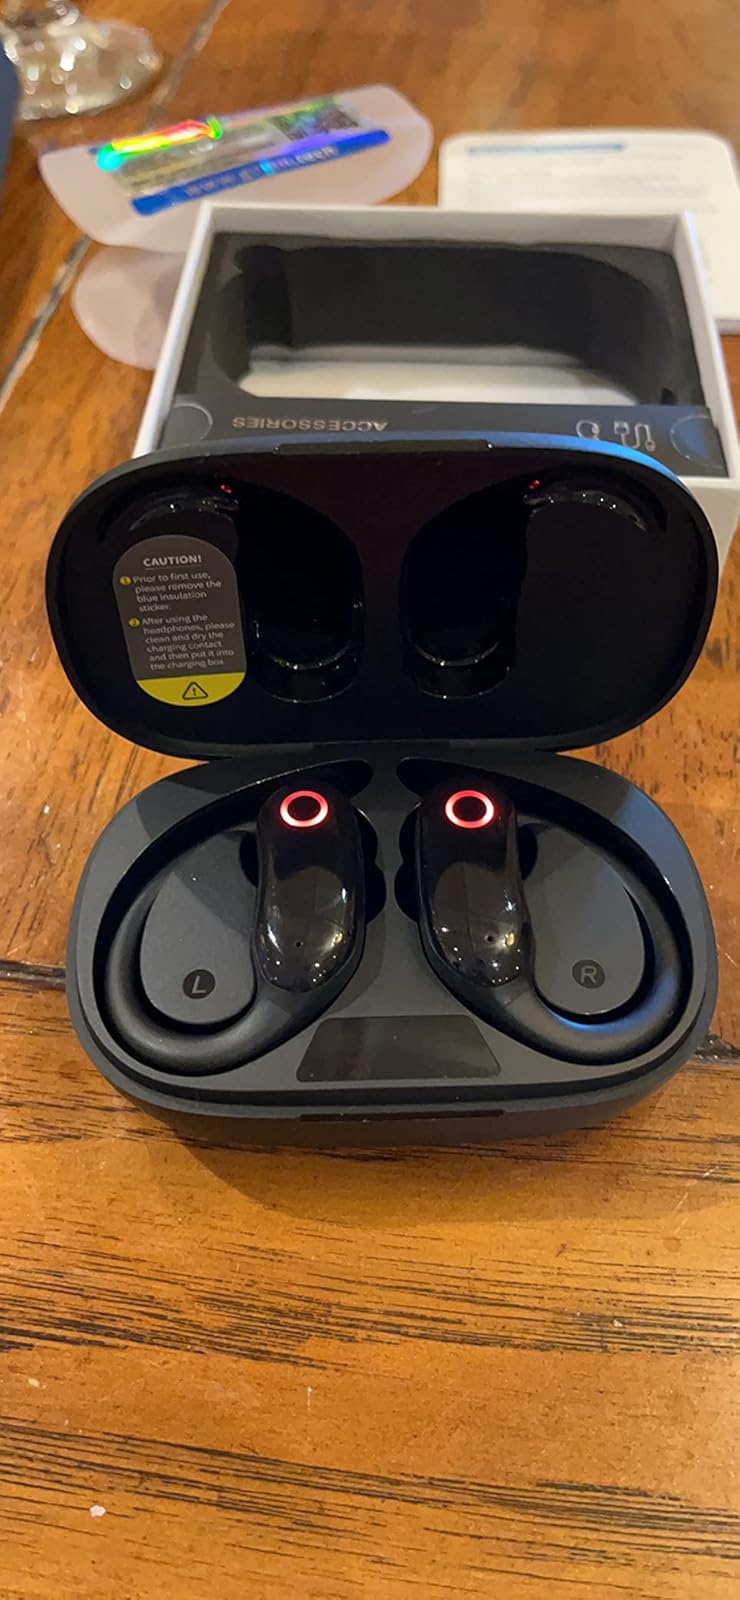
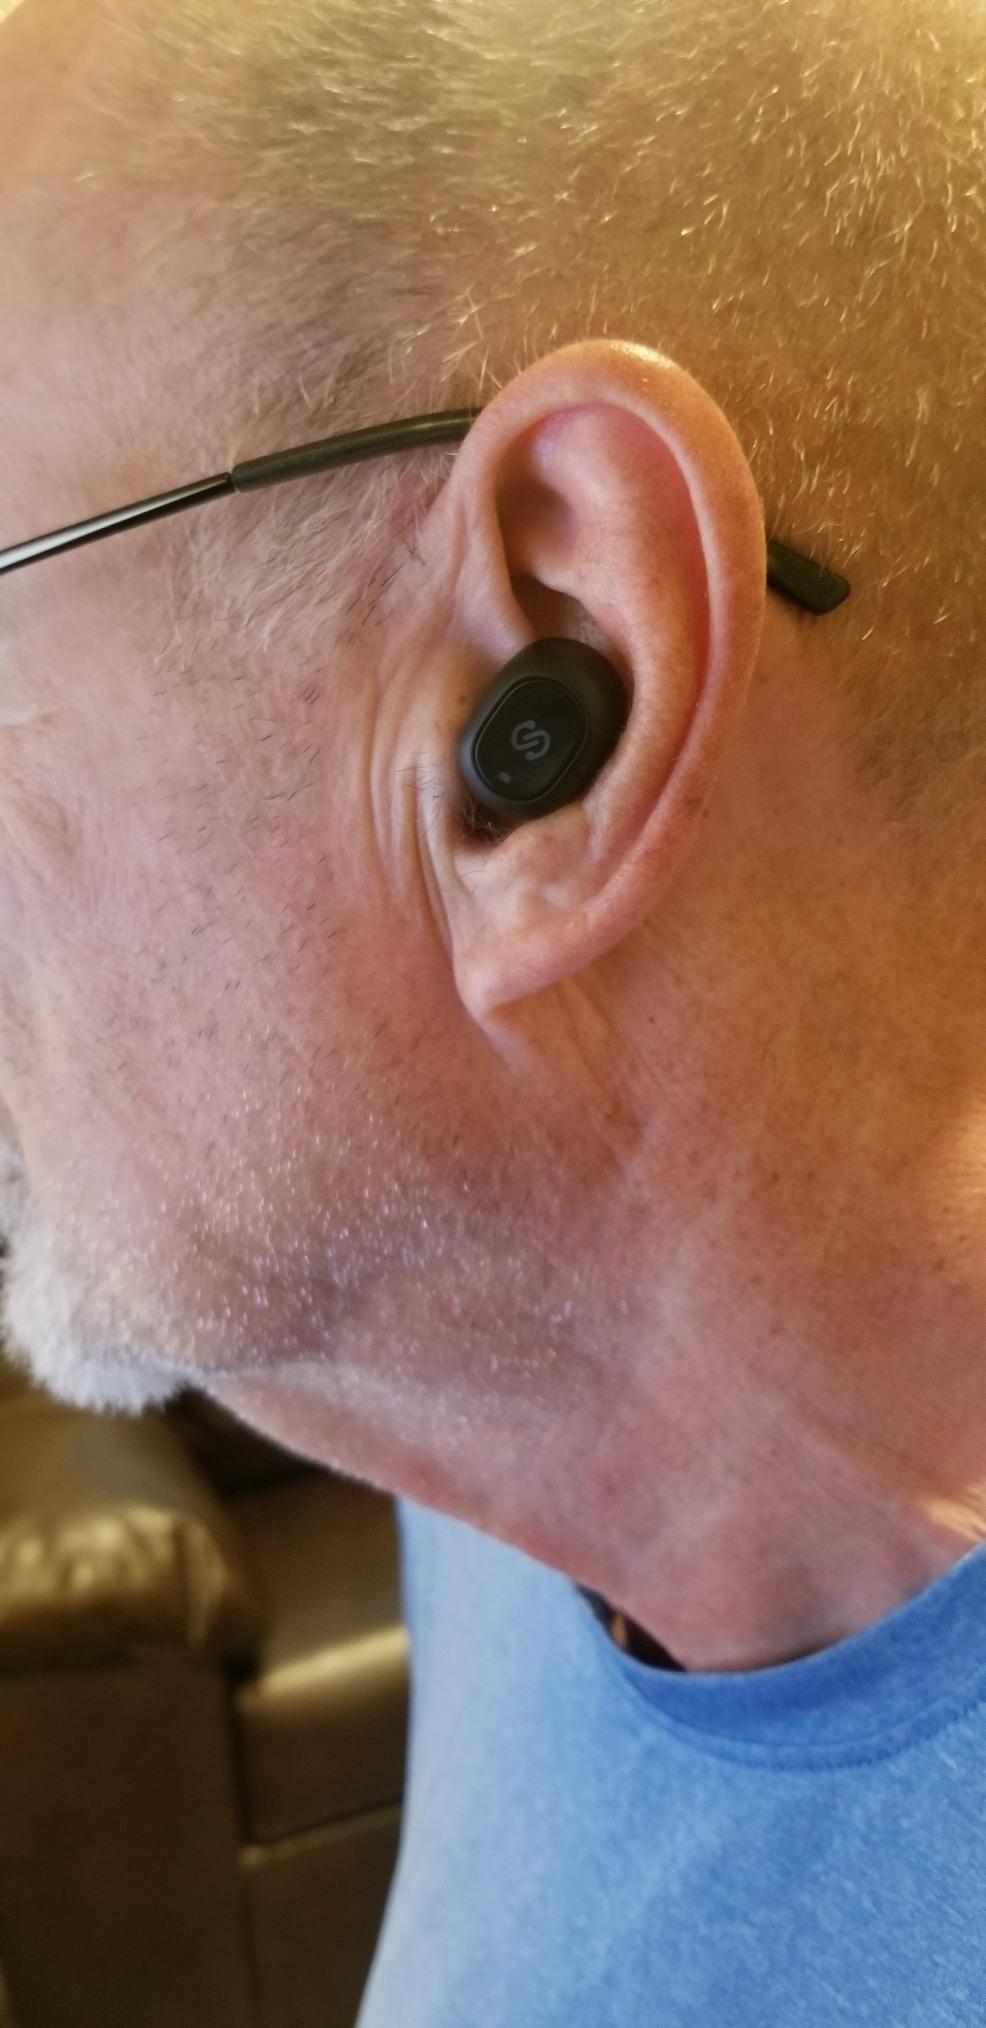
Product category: earbuds
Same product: no